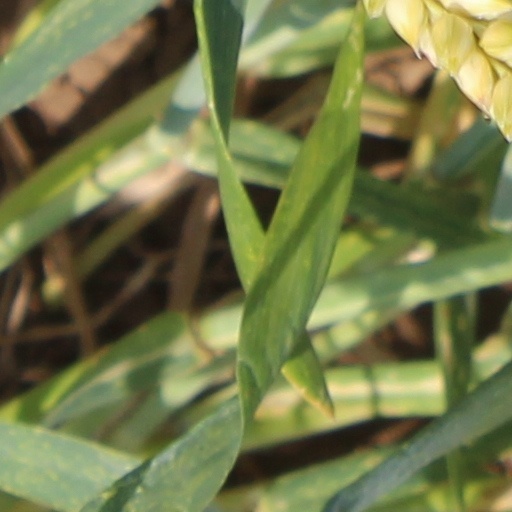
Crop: wheat